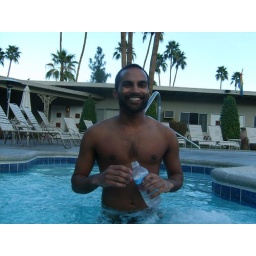
The otter cub in the hot tub